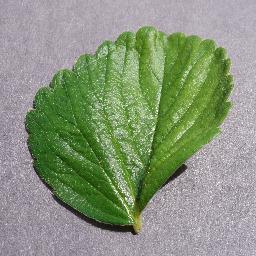
Label: Strawberry___healthy